David Attenborough

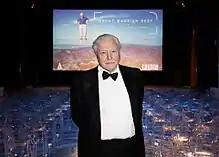
Attenborough at a screening of "Great Barrier Reef", 2015

In October 2014 the corporation announced a trio of new one-off Attenborough documentaries as part of a raft of new natural history programmes. "Attenborough's Paradise Birds" and "Attenborough's Big Birds" was shown on BBC Two and "Waking Giants", which follows the discovery of giant dinosaur bones in South America, aired on BBC One. The BBC also commissioned Atlantic Productions to make a three-part, Attenborough-fronted series "Great Barrier Reef" in 2015. The series marked the 10th project for Attenborough and Atlantic and saw him returning to a location he first filmed at in 1957.